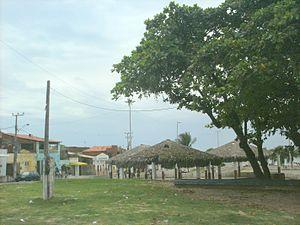
Pirambu est un quartier de la ville de Fortaleza, au Brésil. Il est situé dans le secrétariat exécutif régional I.